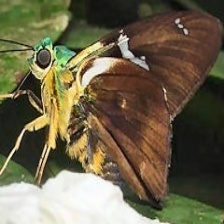
Species: TWO BARRED FLASHER